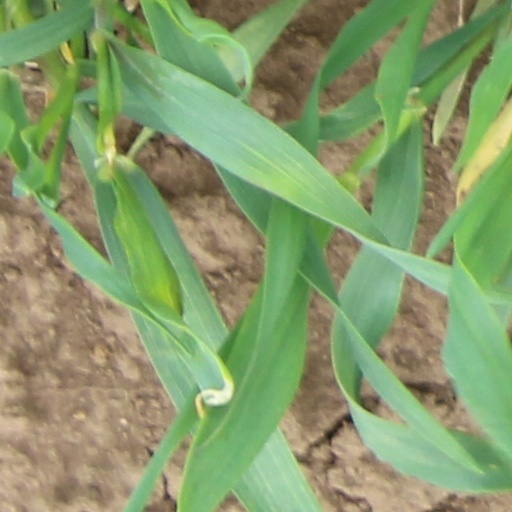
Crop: wheat